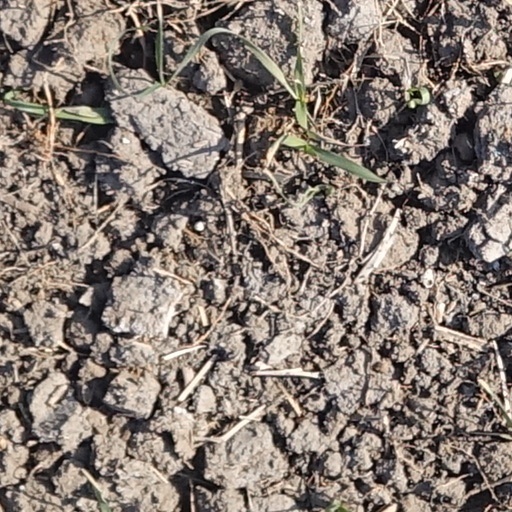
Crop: wheat